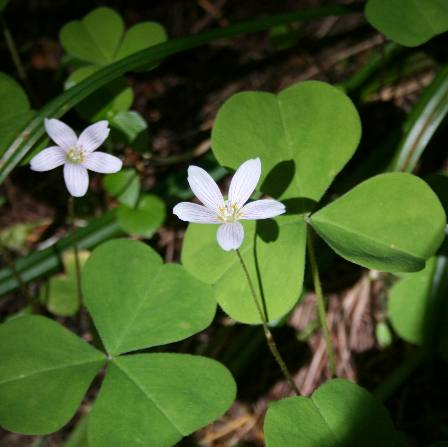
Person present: No